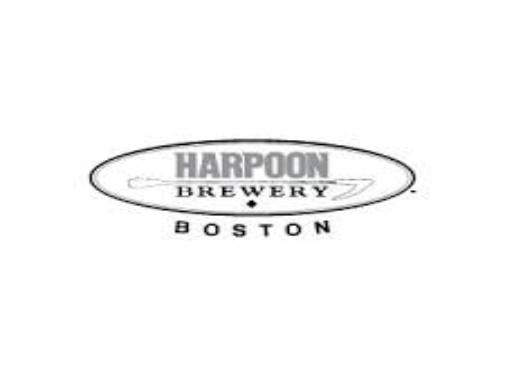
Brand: Harpoon
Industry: Others